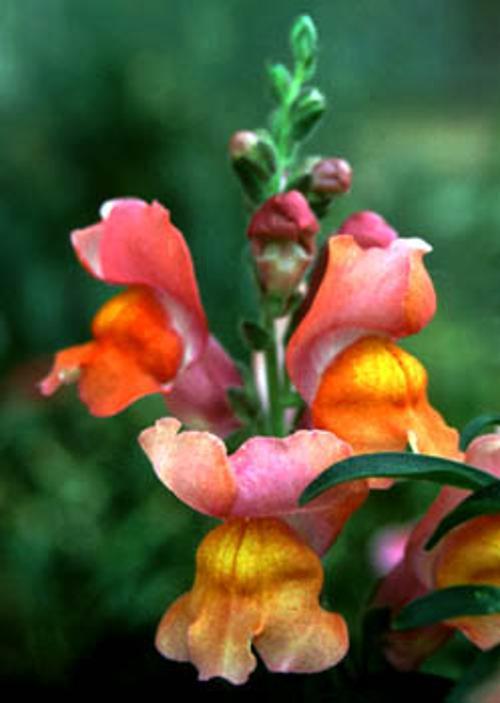
Label: snapdragon